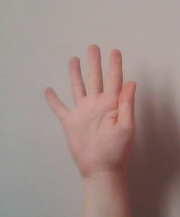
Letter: sheen